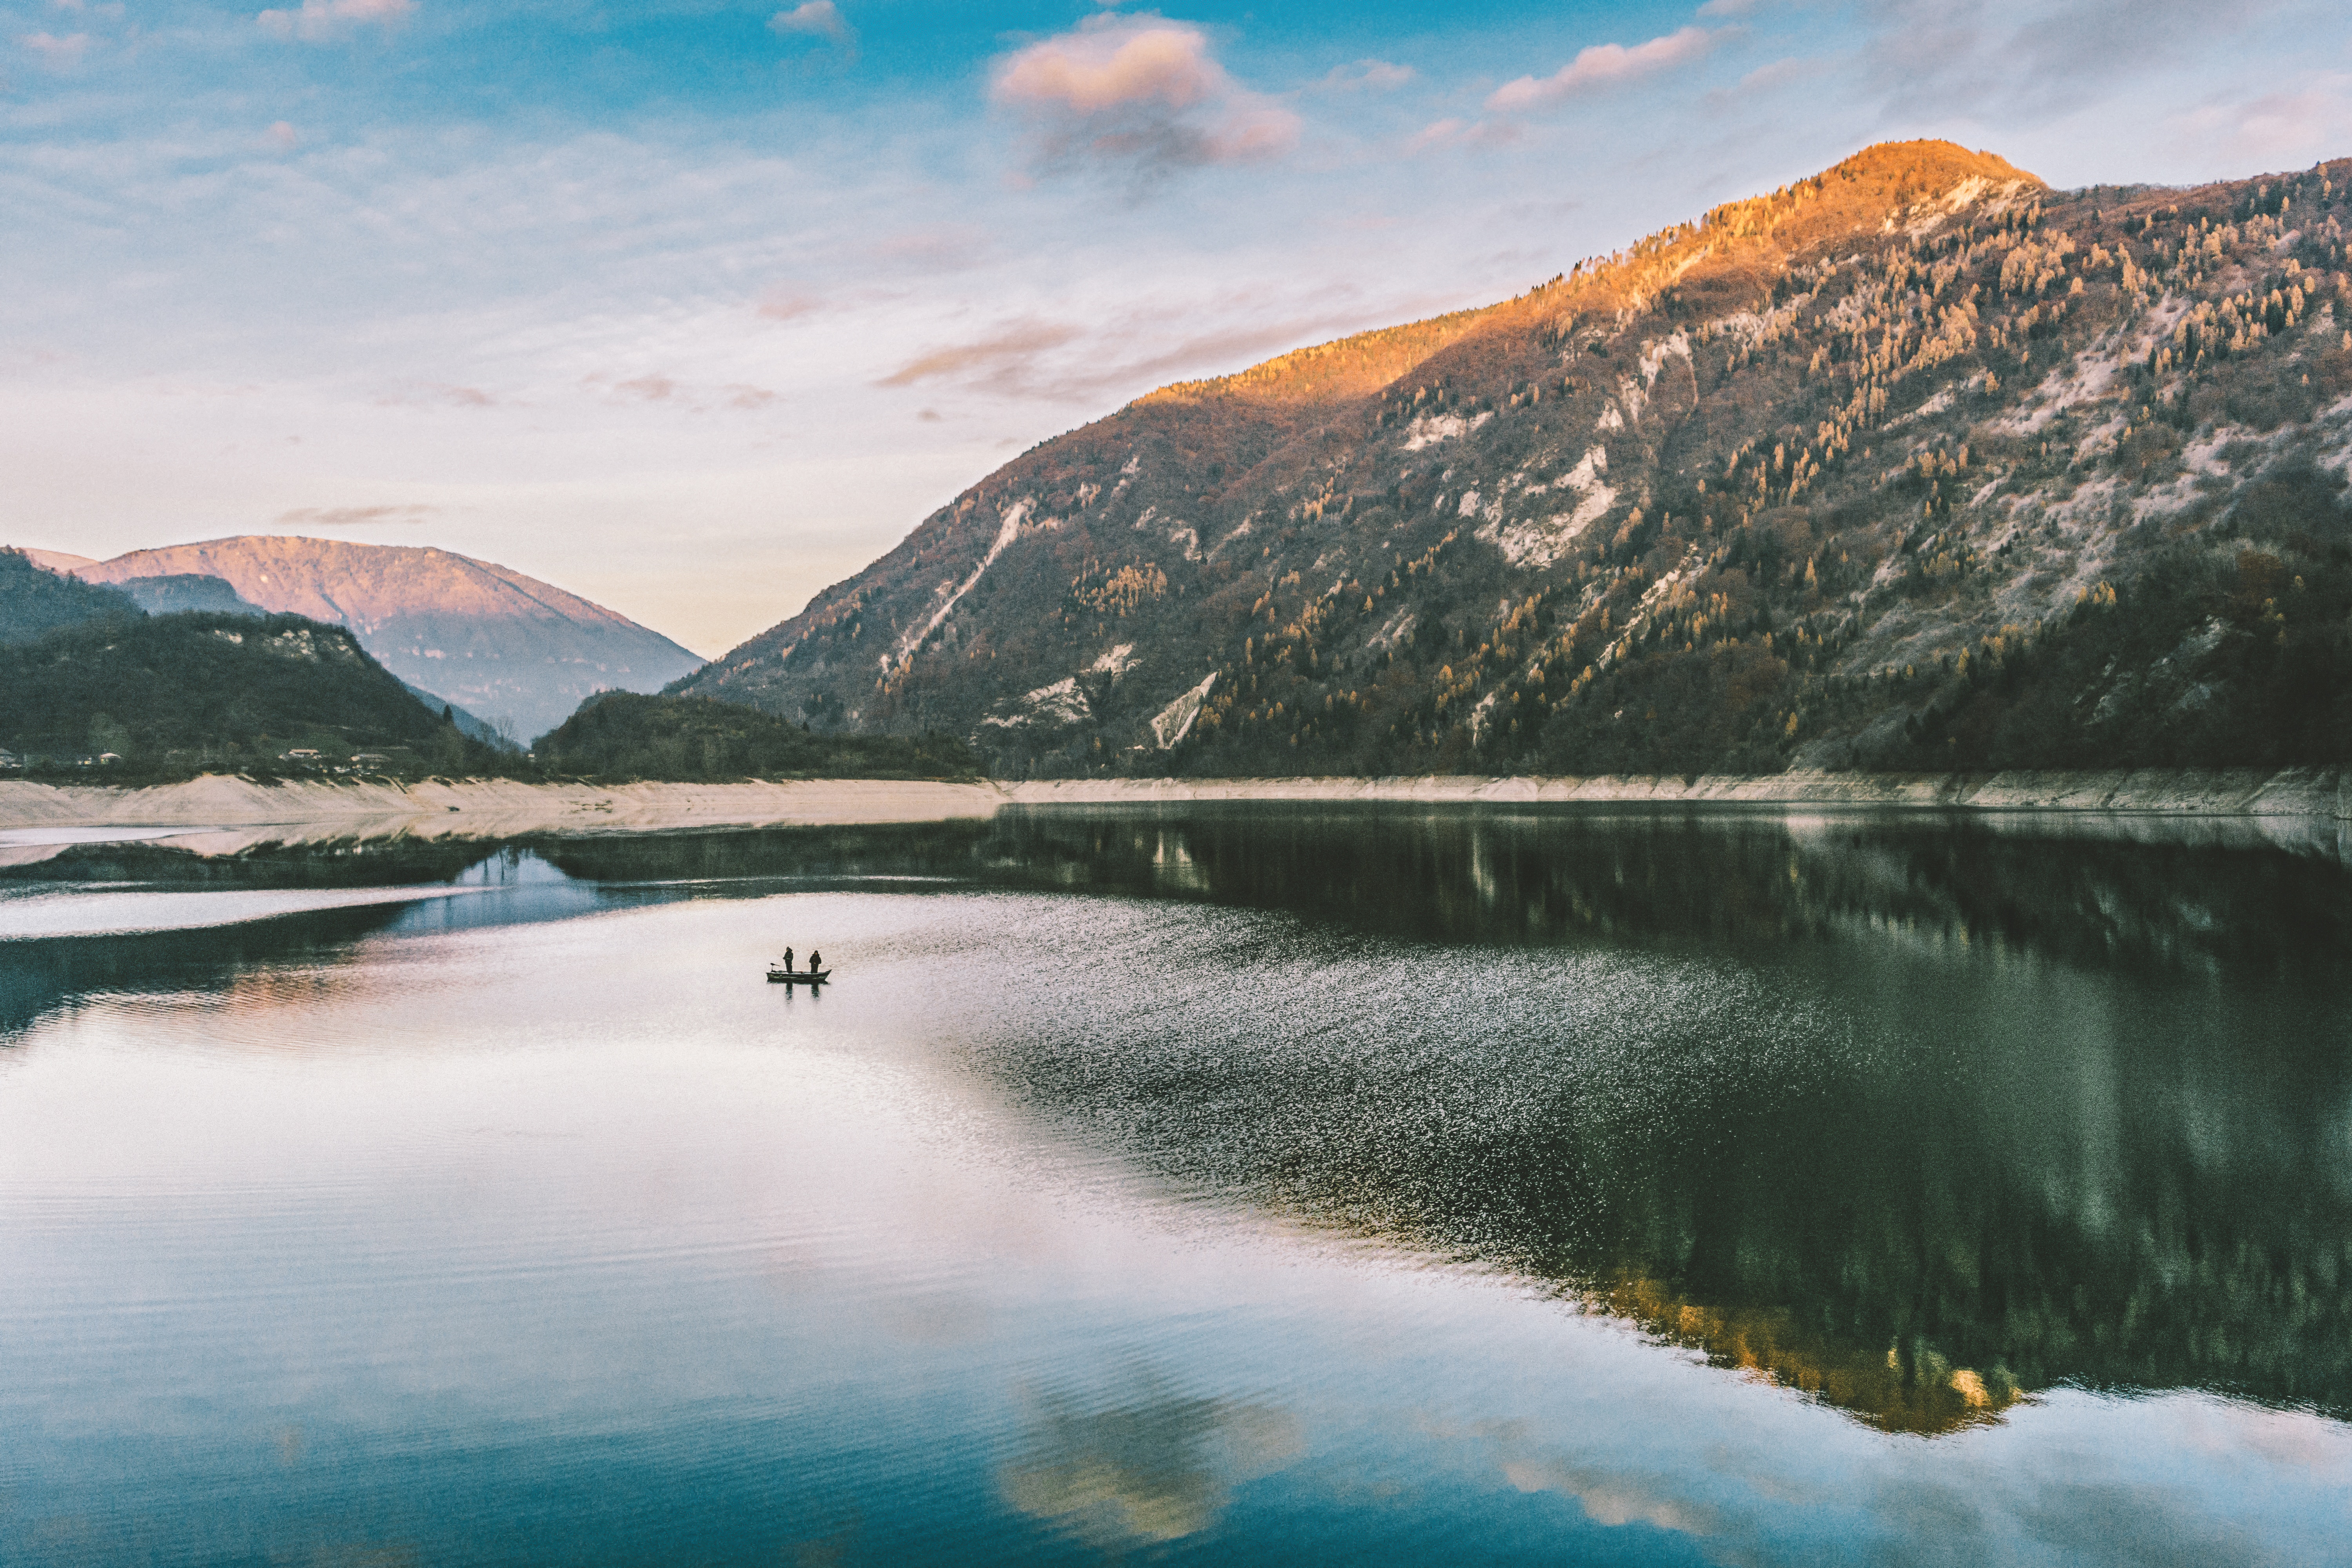
landscape, sea, water, nature, wilderness, mountain, cloud, sunrise, boat, morning, lake, dawn, river, mountain range, reflection, shadow, fjord, reservoir, body of water, alps, loch, crater lake, landform, atmospheric phenomenon, mountainous landforms